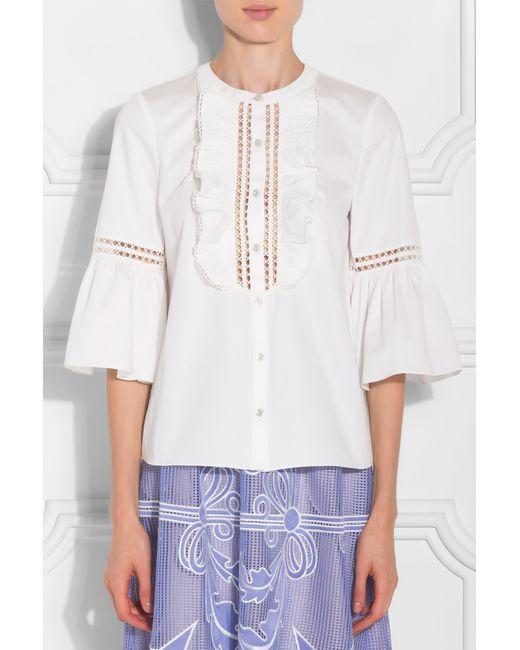
Weißer Damen-Rundhalsausschnitt, Button-Down-Bluse mit Ärmeln und lila-weißem Rock